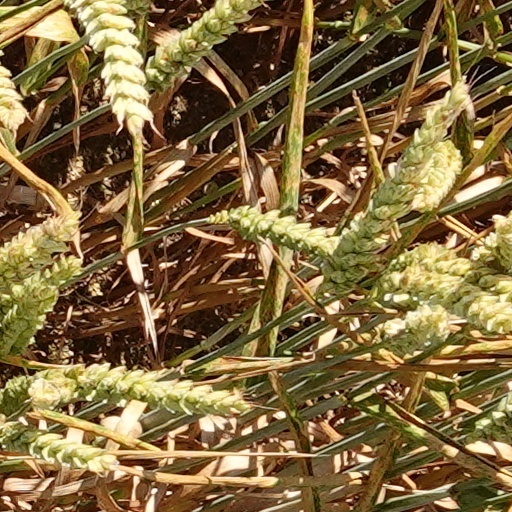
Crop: wheat